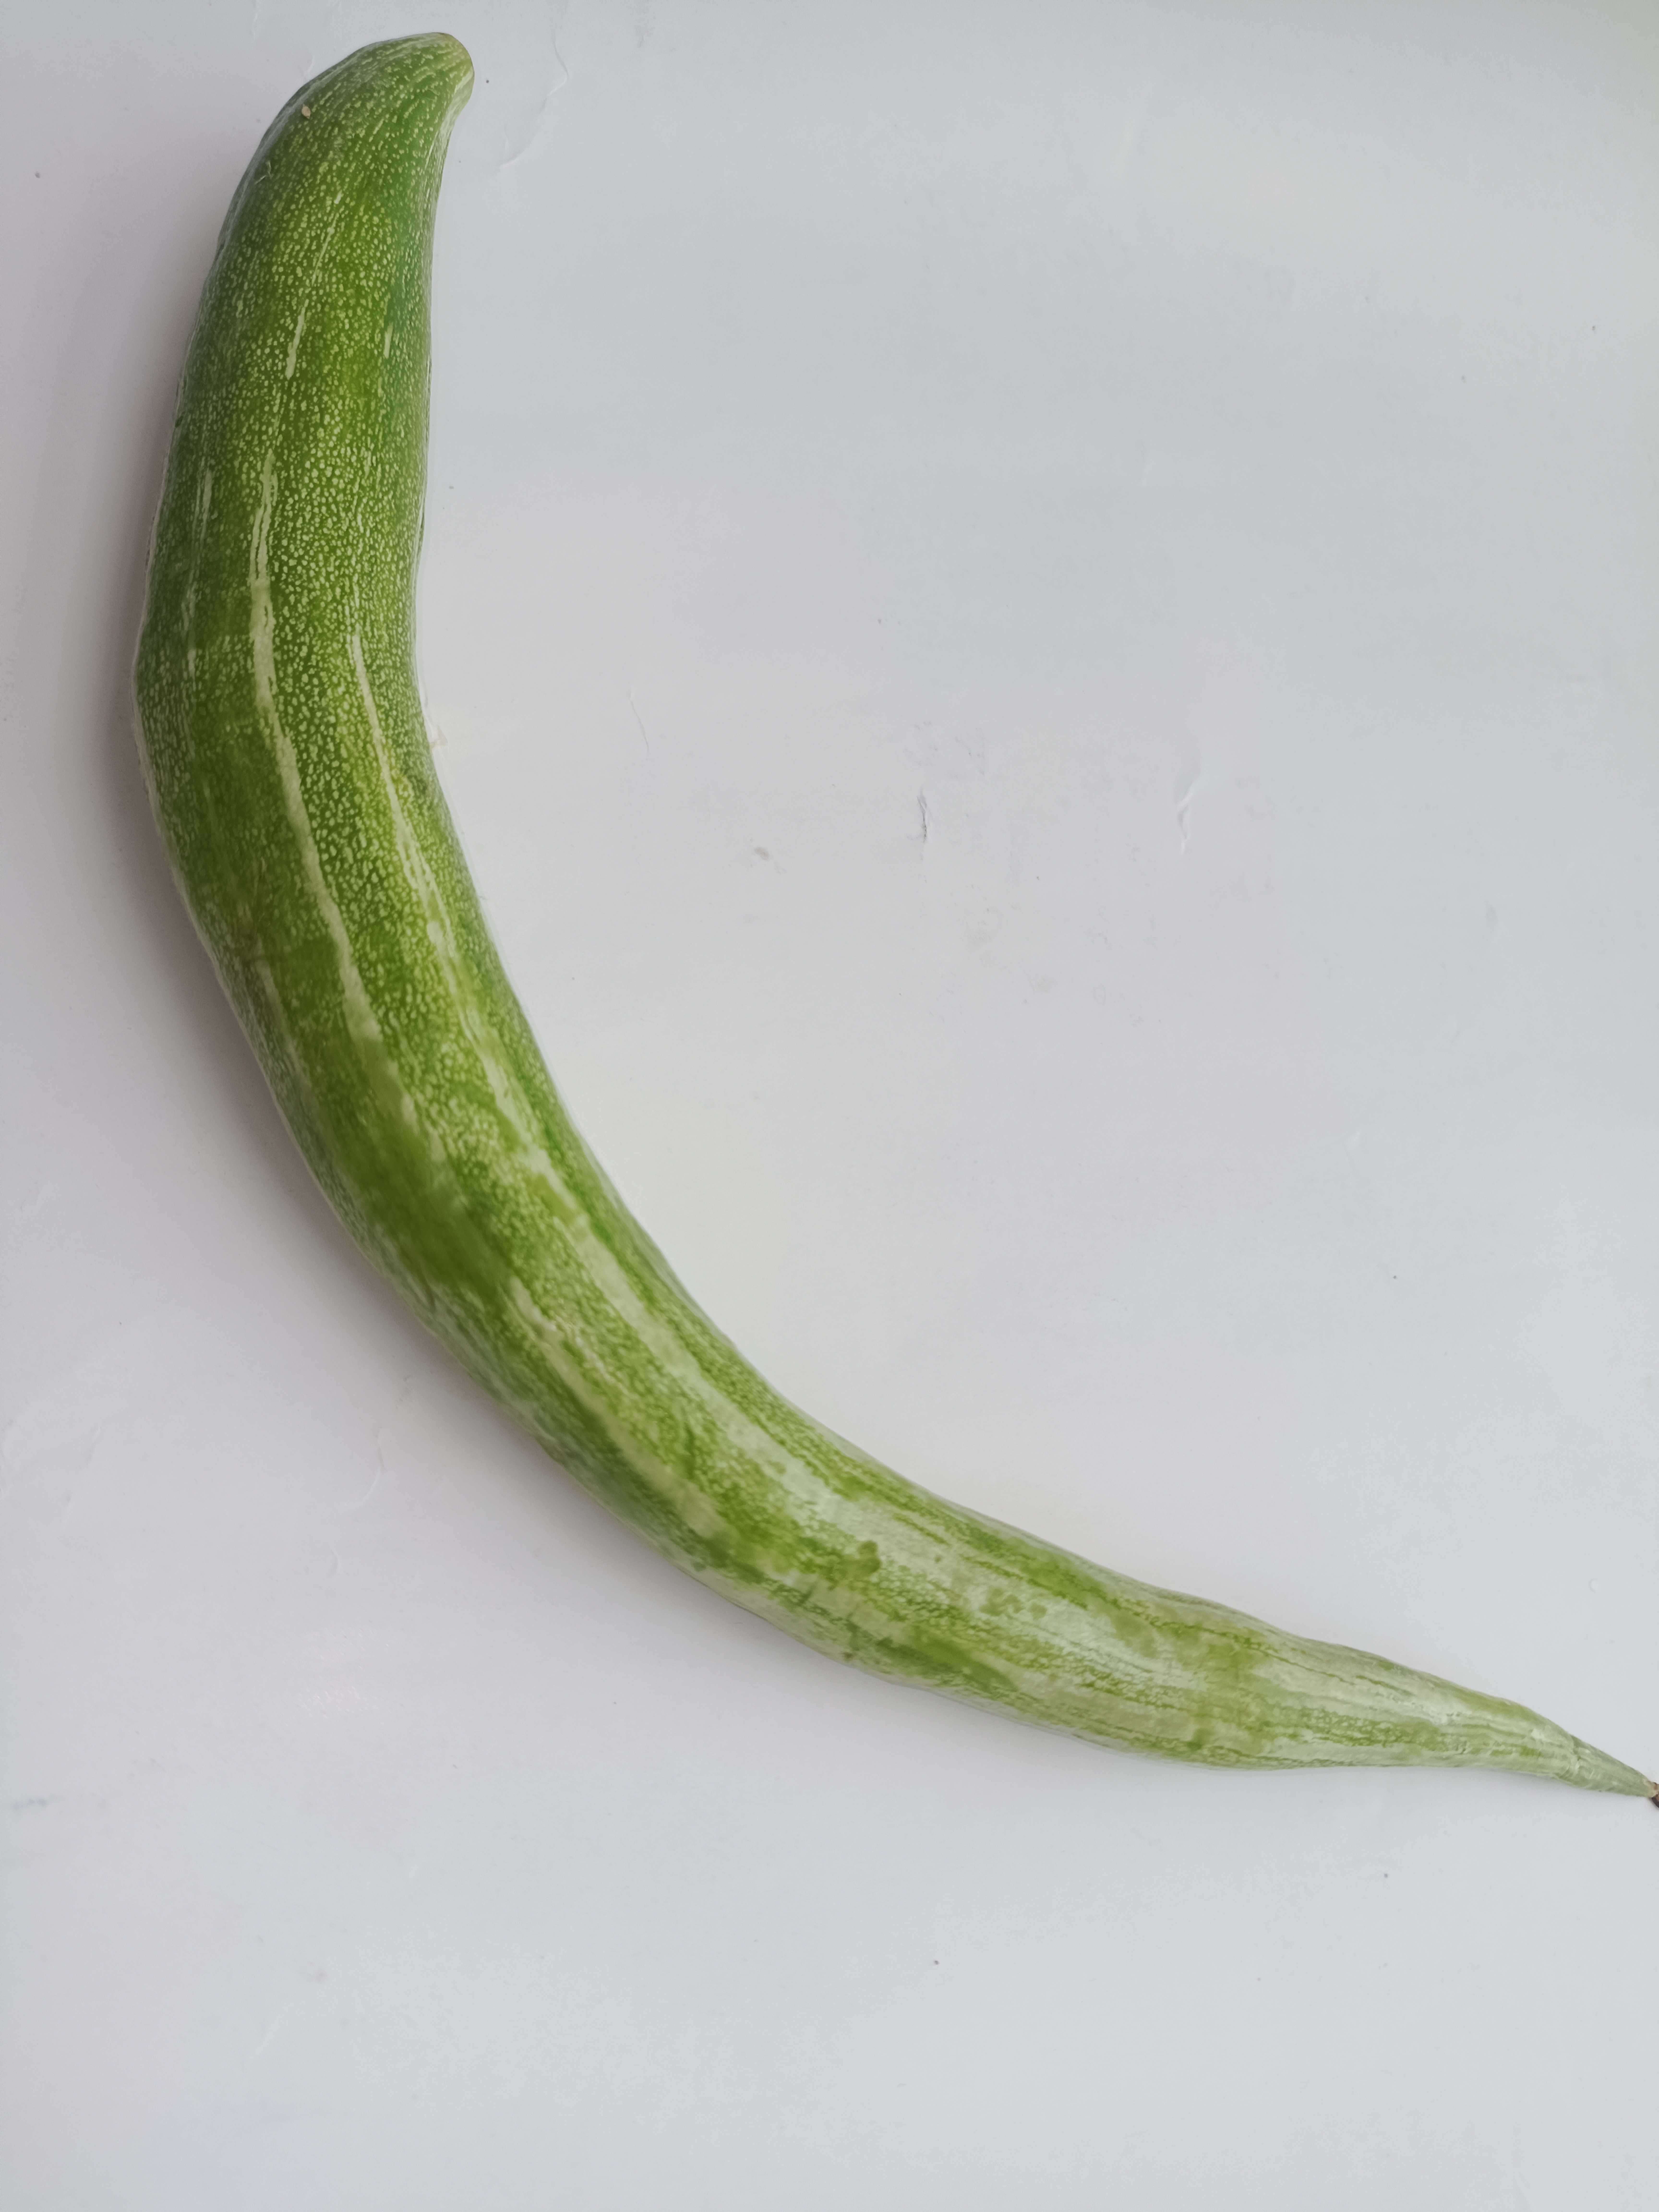
Label: Trichosanthes cucumerina